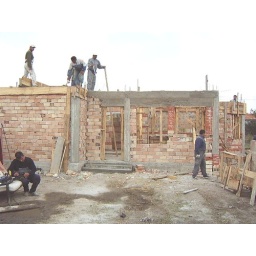
New door step in and the roof strut is now being revealed. The wooden supports are being taken off.